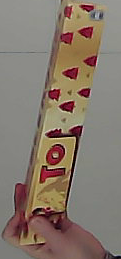
Product: toblerone_white